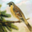
Label: bird